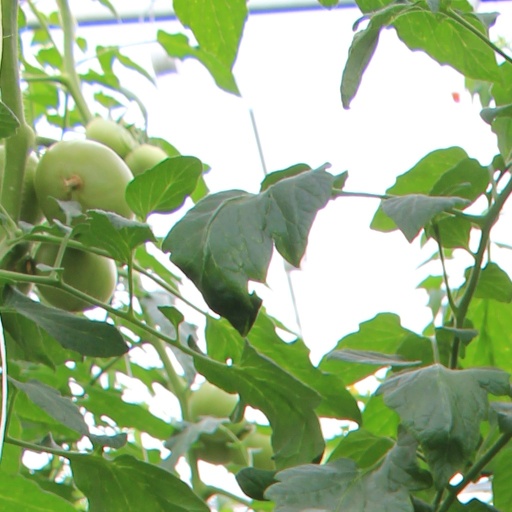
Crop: tomato